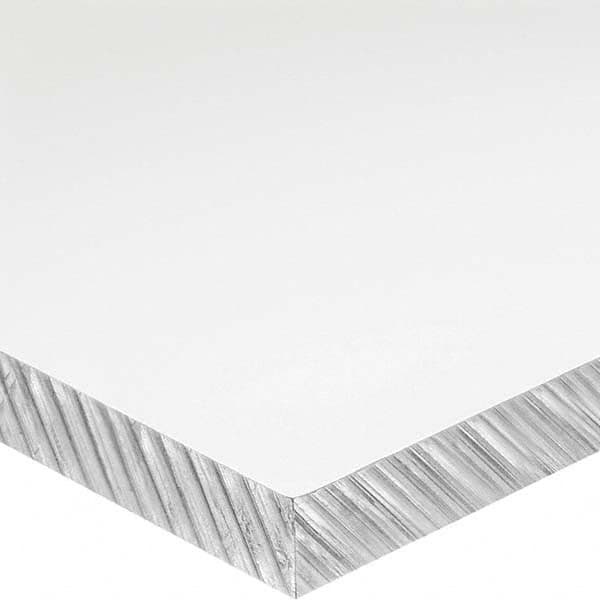
USA Sealing - 1-1/4" ID x 1-1/2" OD, 12" Long, Clear Polycarbonate Round Tube
Item #: 16603367 Brand: USA Sealing Model #: BULK-PT-PC-29 Product Specifications 1-1/4" ID x 1-1/2" OD, 12" Long, Clear Polycarbonate Round Tube Material Polycarbonate Inside Diameter (Inch) 1-1/4 Outside Diameter (Decimal Inch) 1.5000 Length (Inch) 12 Wall Thickness (Inch) 1/8 Color Clear Shape Round
Brand: USA Sealing
Category: Hardware > Building Materials > Door Hardware